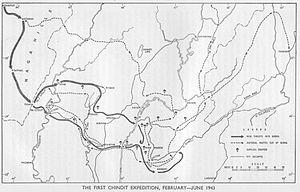
Les Chindits sont une force militaire de l'Armée du Royaume-Uni, active durant la Seconde Guerre mondiale sous les appellations officielles de 77th Indian Infantry Brigade et de Indian 3rd Infantry Division.
L'opération Longcloth est une opération militaire menée en 1943 durant la Seconde Guerre mondiale par des commandos birmans dans le but de semer la panique chez les troupes japonaises.